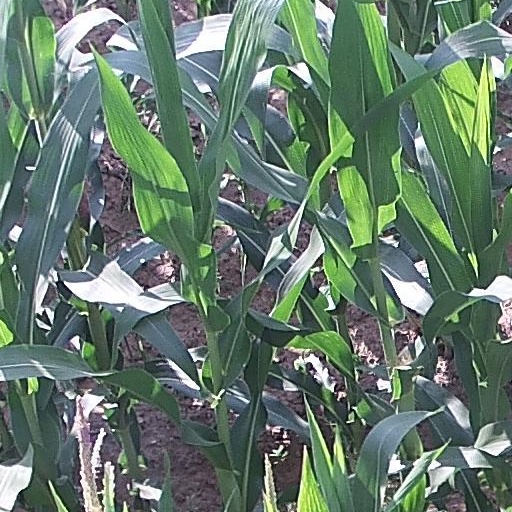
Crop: maize; corn